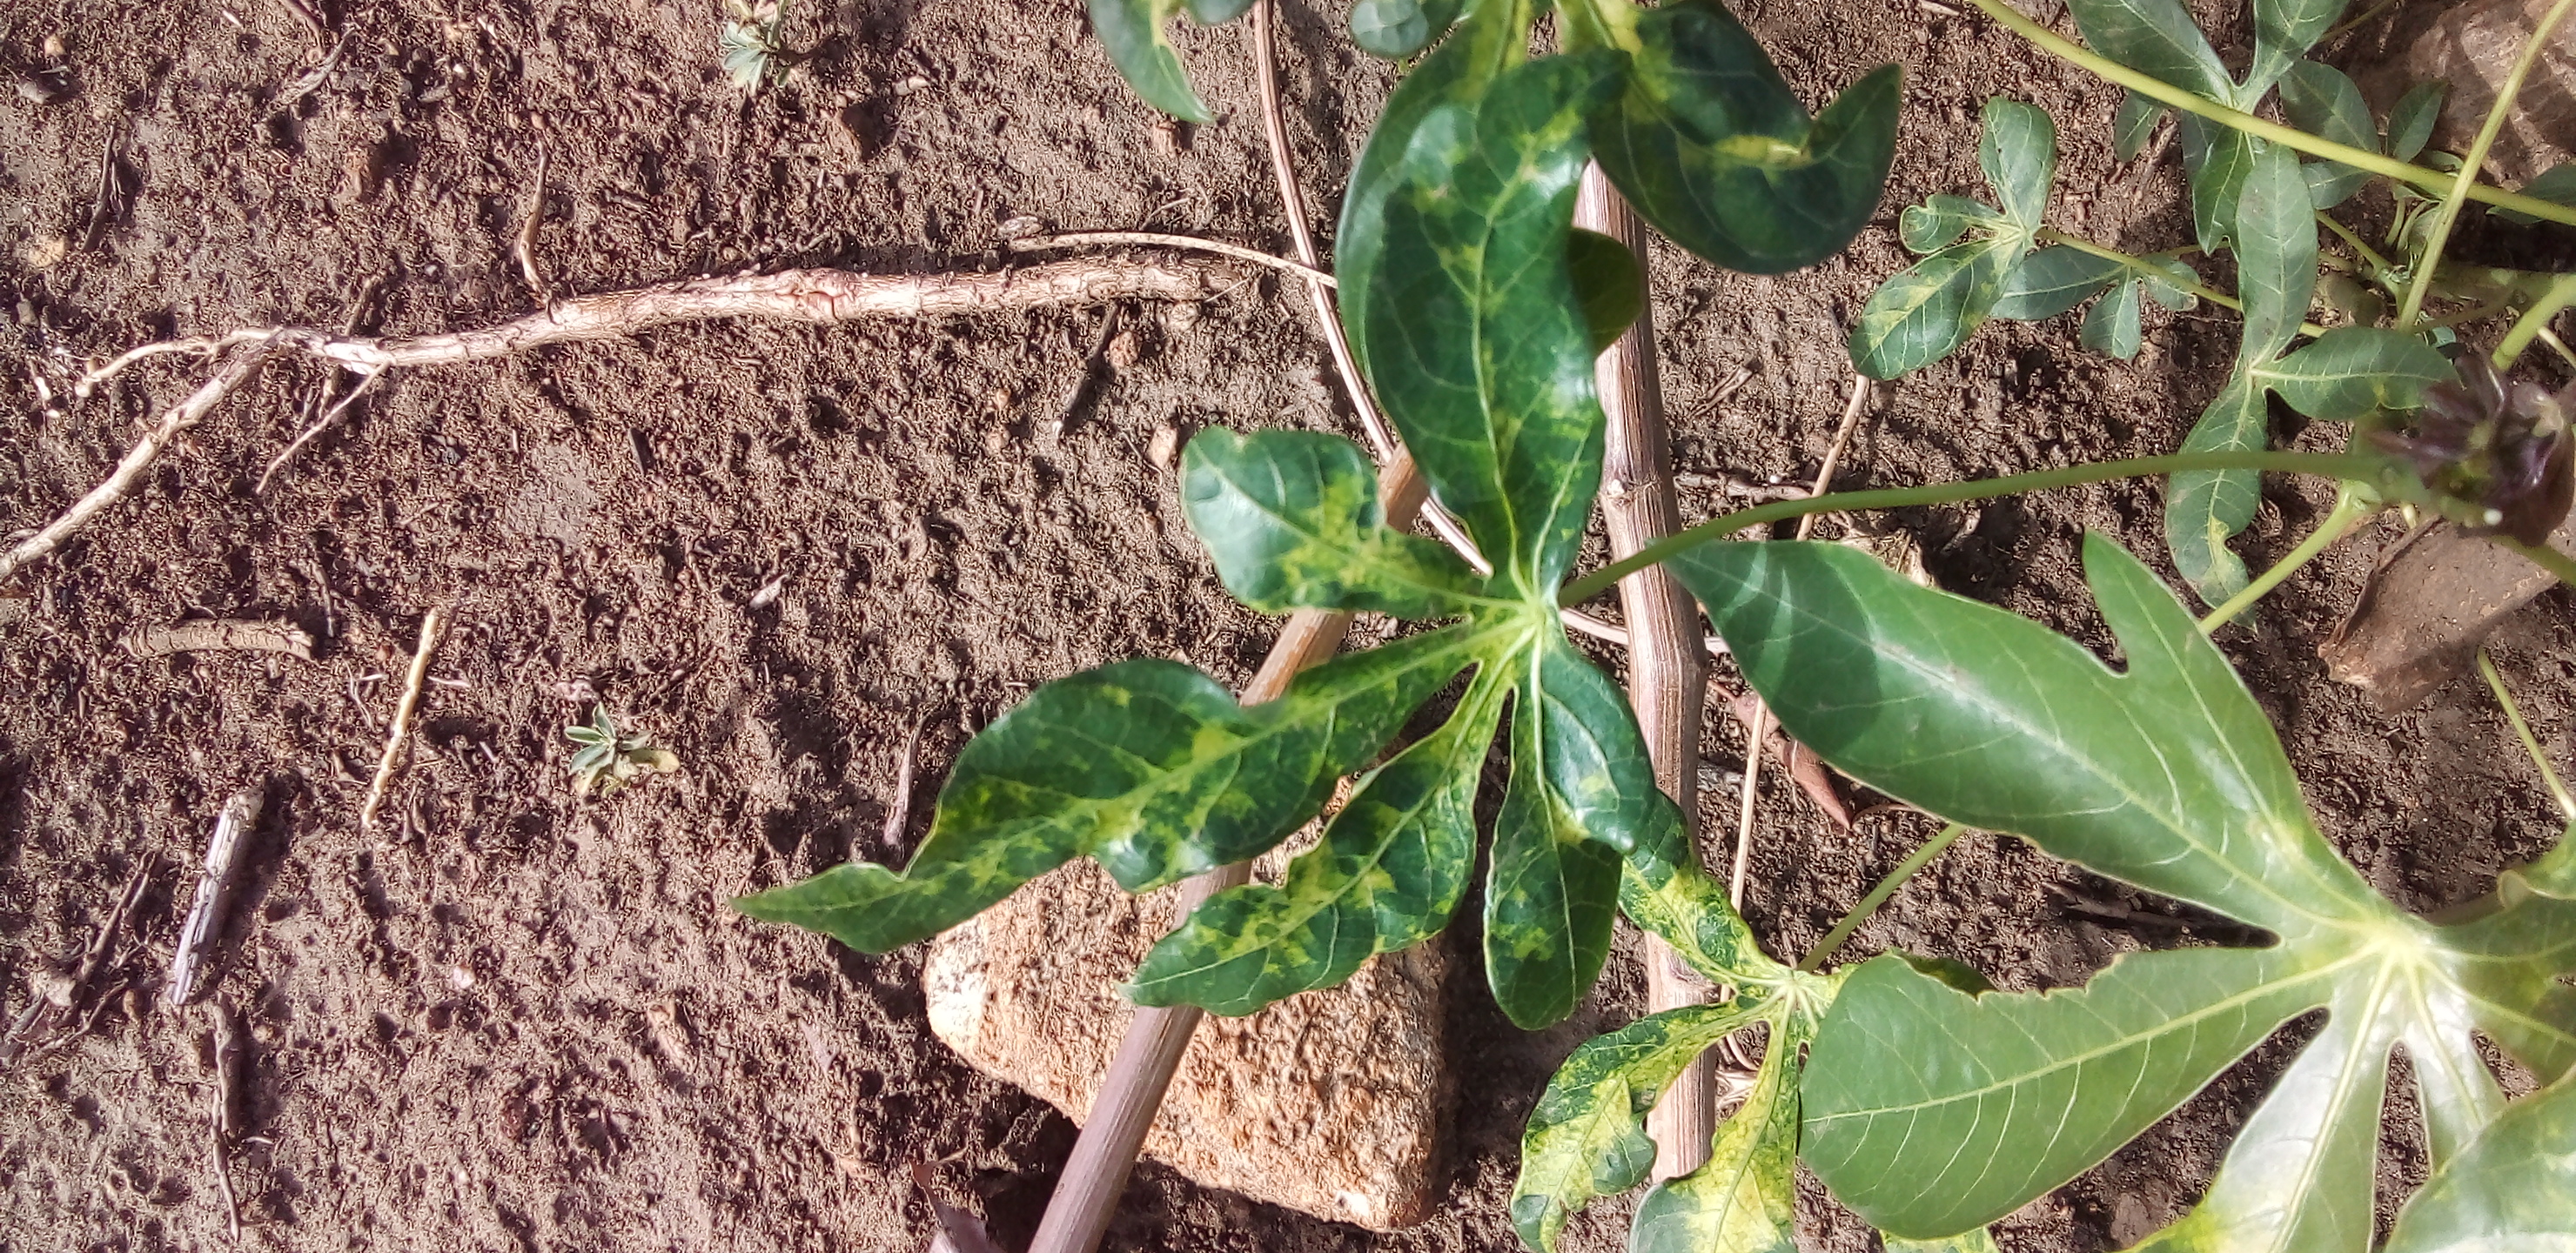
Label: cassava mosaic disease (cmd)